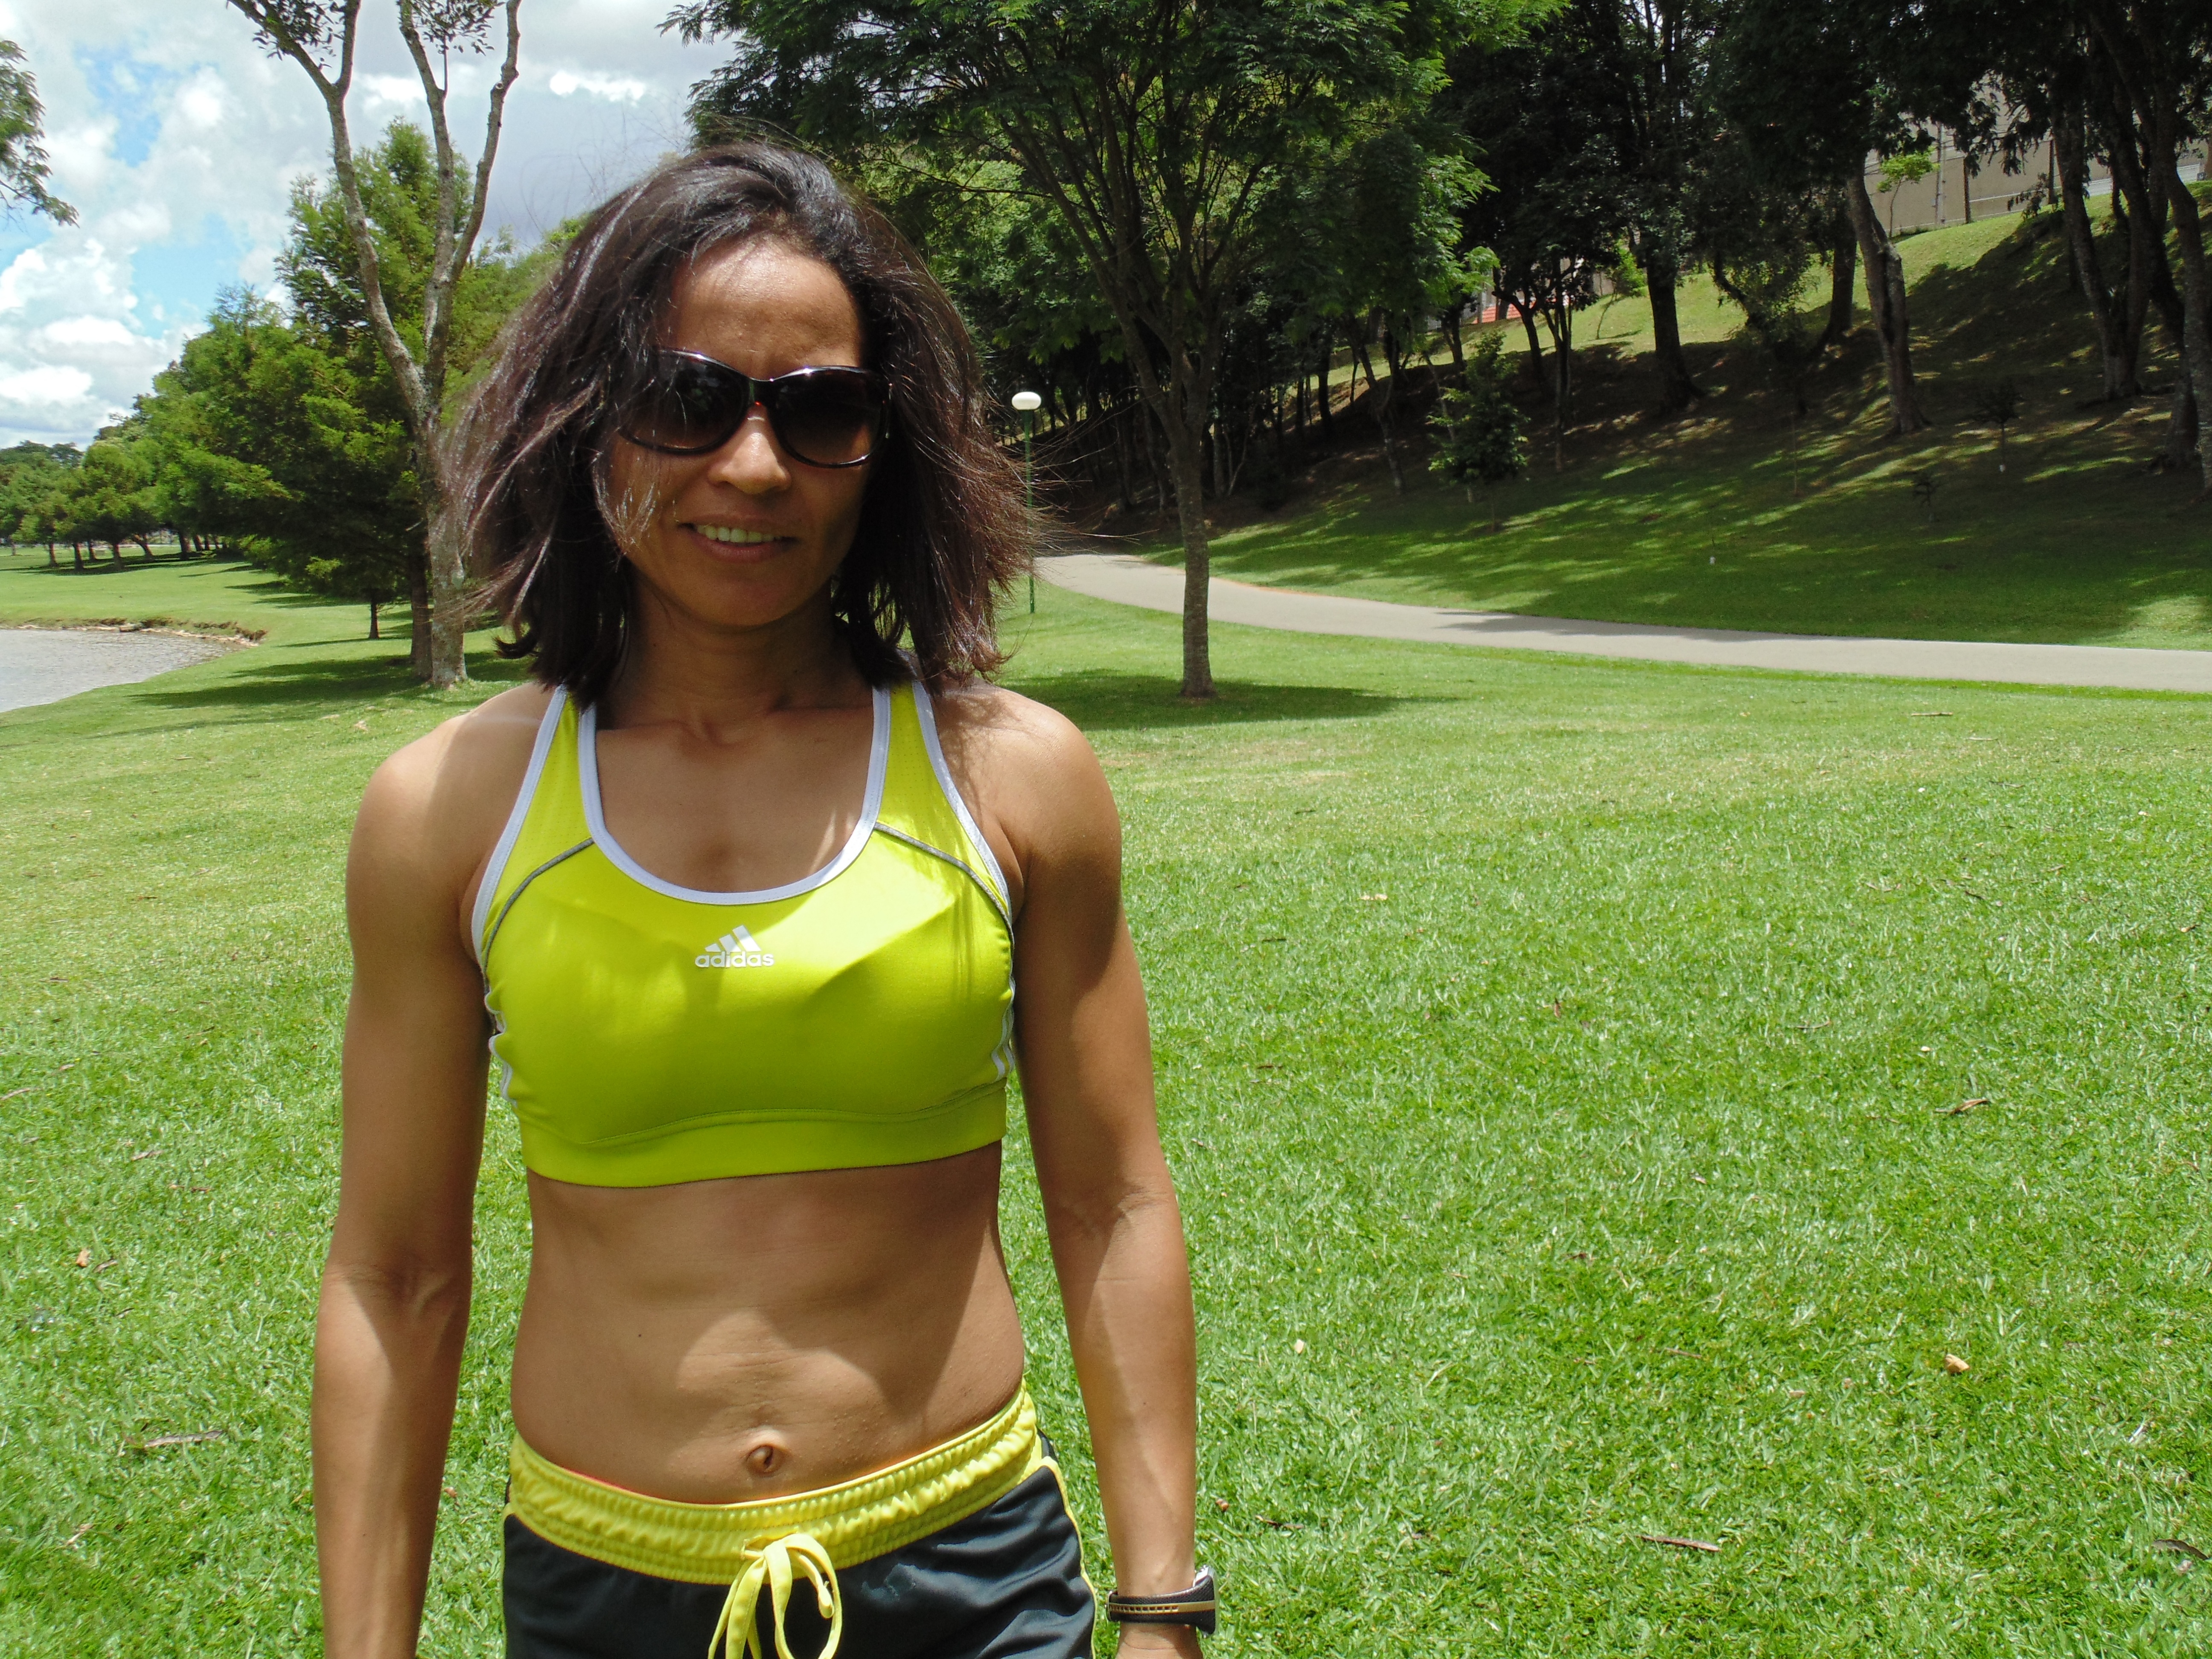
grass, outdoor, girl, woman, lawn, trunk, model, green, training, jogging, exercise, fitness, workout, muscle, sports, sexy, fit, athlete, active, wellness, abdomen, outdoor fitness, active lifestyle, physical exercise, sport venue, human action, physical fitness